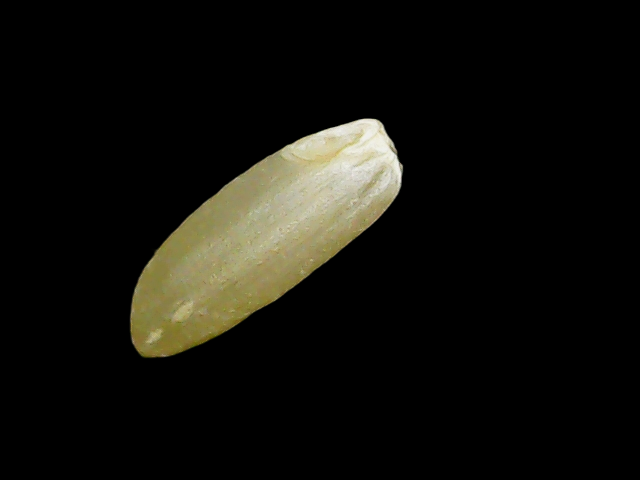
Rice variety: Binadhan12